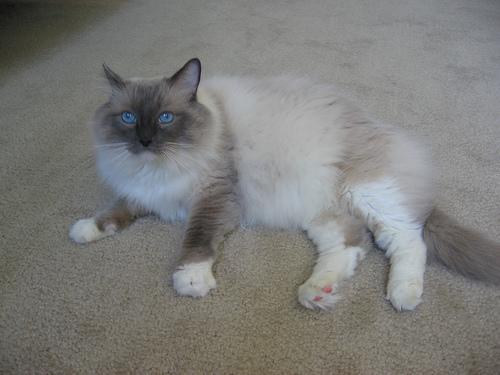
Breed: Ragdoll